Olive Schreiner

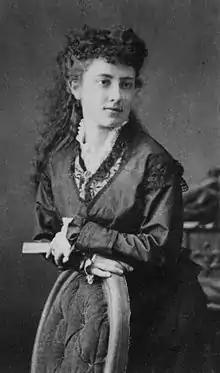

Olive Emily Albertina Schreiner was the ninth of twelve children born to a missionary couple at the Wesleyan Missionary Society station at Wittebergen in the Eastern Cape, near Herschel in South Africa. Her parents, Gottlob Schreiner and Rebecca (née Lyndall), married in England in 1837. She was named after her three older brothers, Oliver (1848–1854), Albert (1843–1843) and Emile (1852–1852), each of whom died before she was born. Her childhood was a harsh one: her father was loving and gentle, though impractical, which led to difficulties for the family; but her mother Rebecca was intent on teaching her children the same restraint and self-discipline that had been a part of her upbringing. Olive received virtually all of her initial education from her mother, who was well-read and gifted.